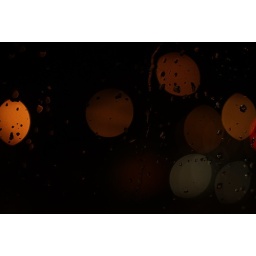
Raindrops and streetlights 1/40 / F1.8 / ISO100 Taken through a car window after rain against a backdrop of streetlights